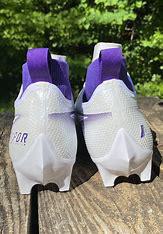
Brand: Nike
Model: Vapor Edge Pro 360 2